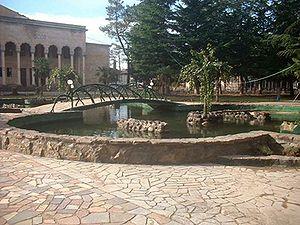
Lantchkhouti est une ville située dans la région de Gourie, dans l'ouest de la Géorgie. Sa population est d'environ 8 000 habitants.